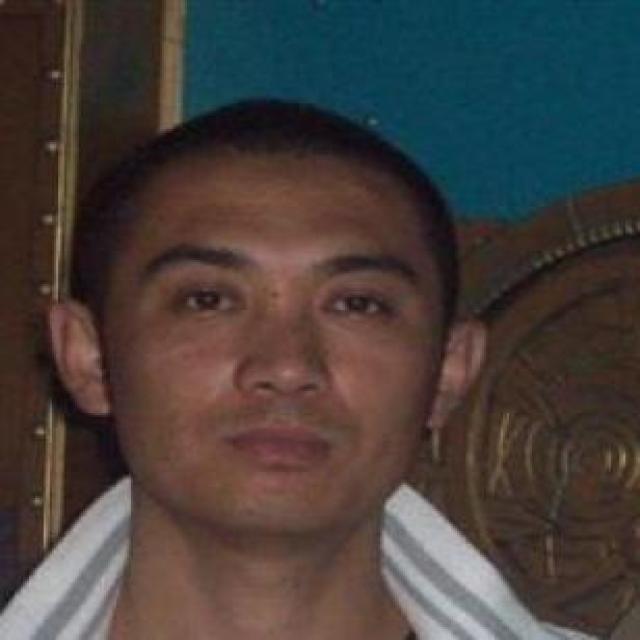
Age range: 21-44